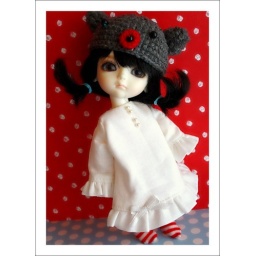
using new cute dress made by Cassia for our swap. The hat was made by Marizete.